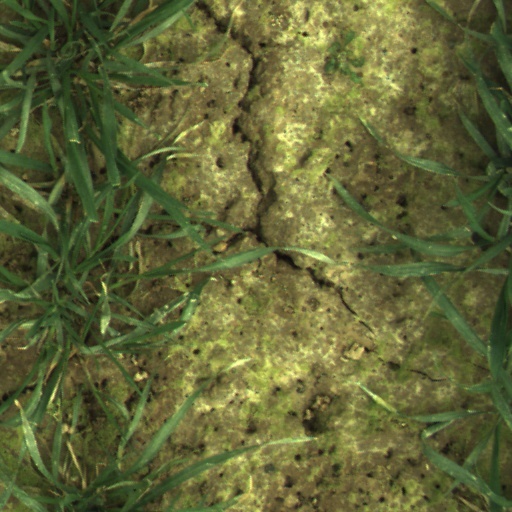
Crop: wheat